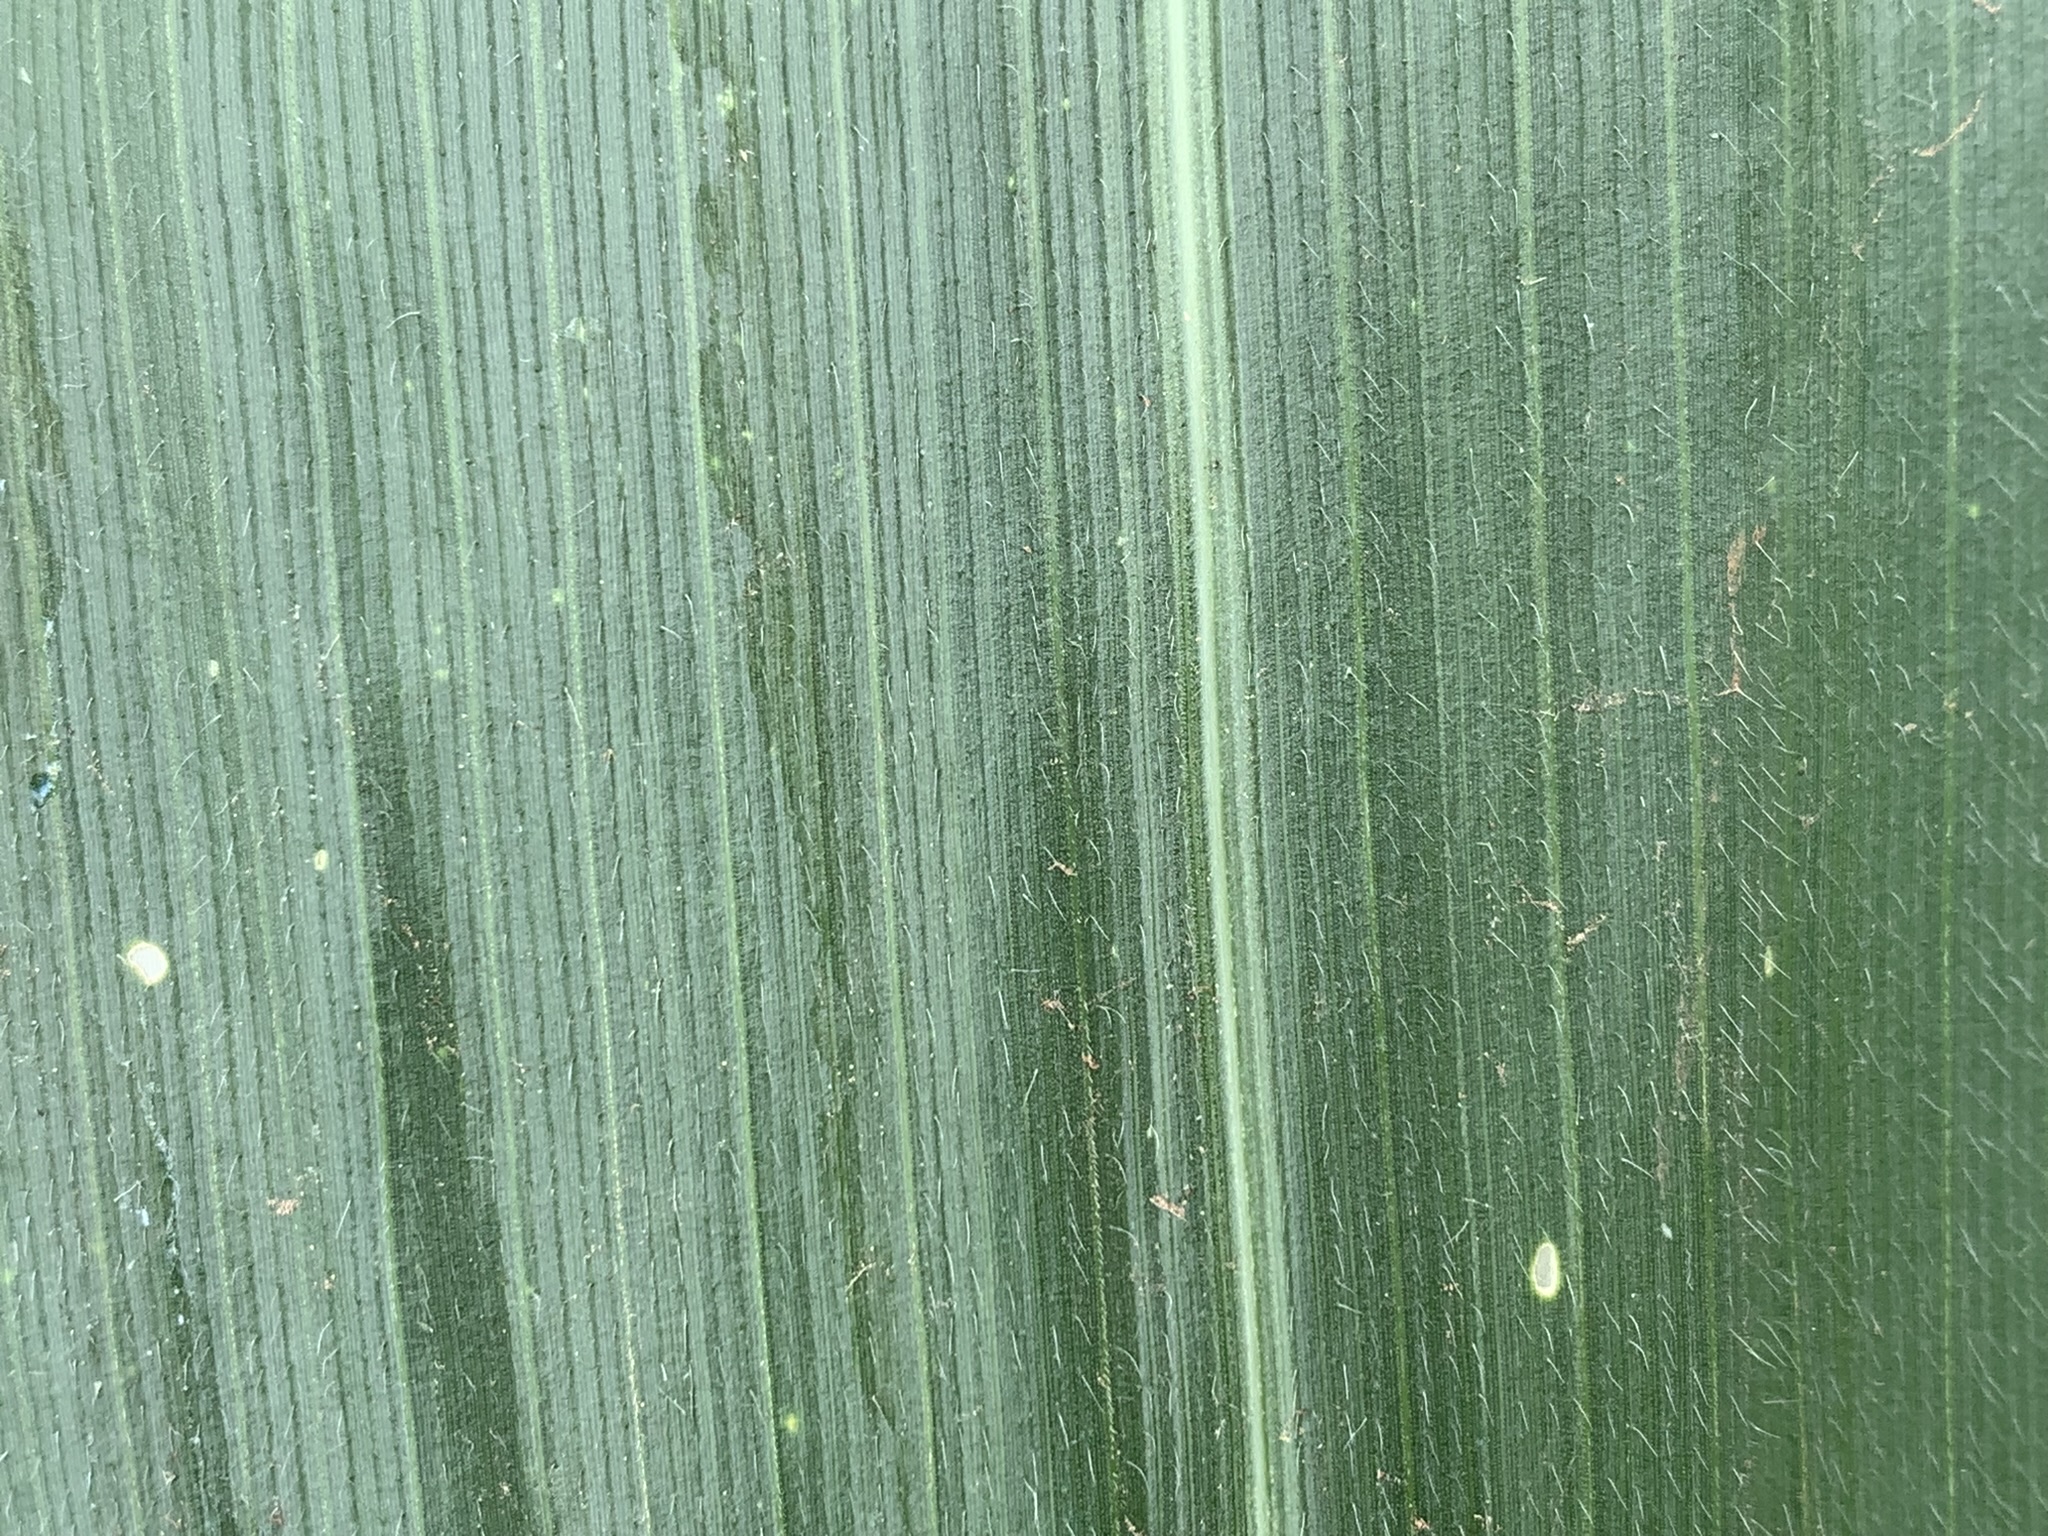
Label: Healthy